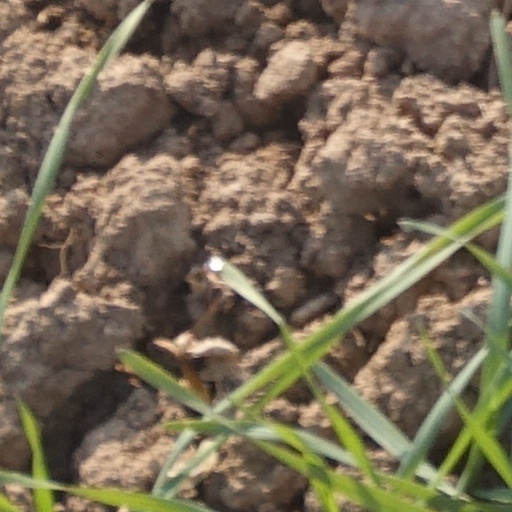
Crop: wheat